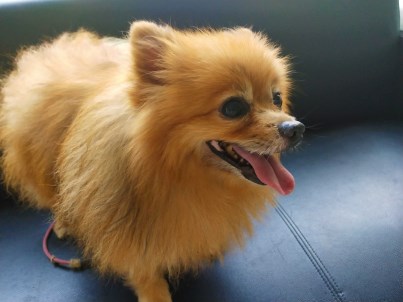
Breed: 1936-n000005-Pomeranian